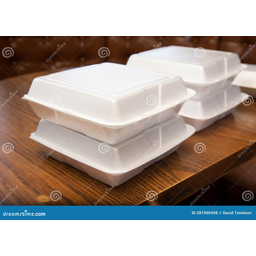
Label: paper